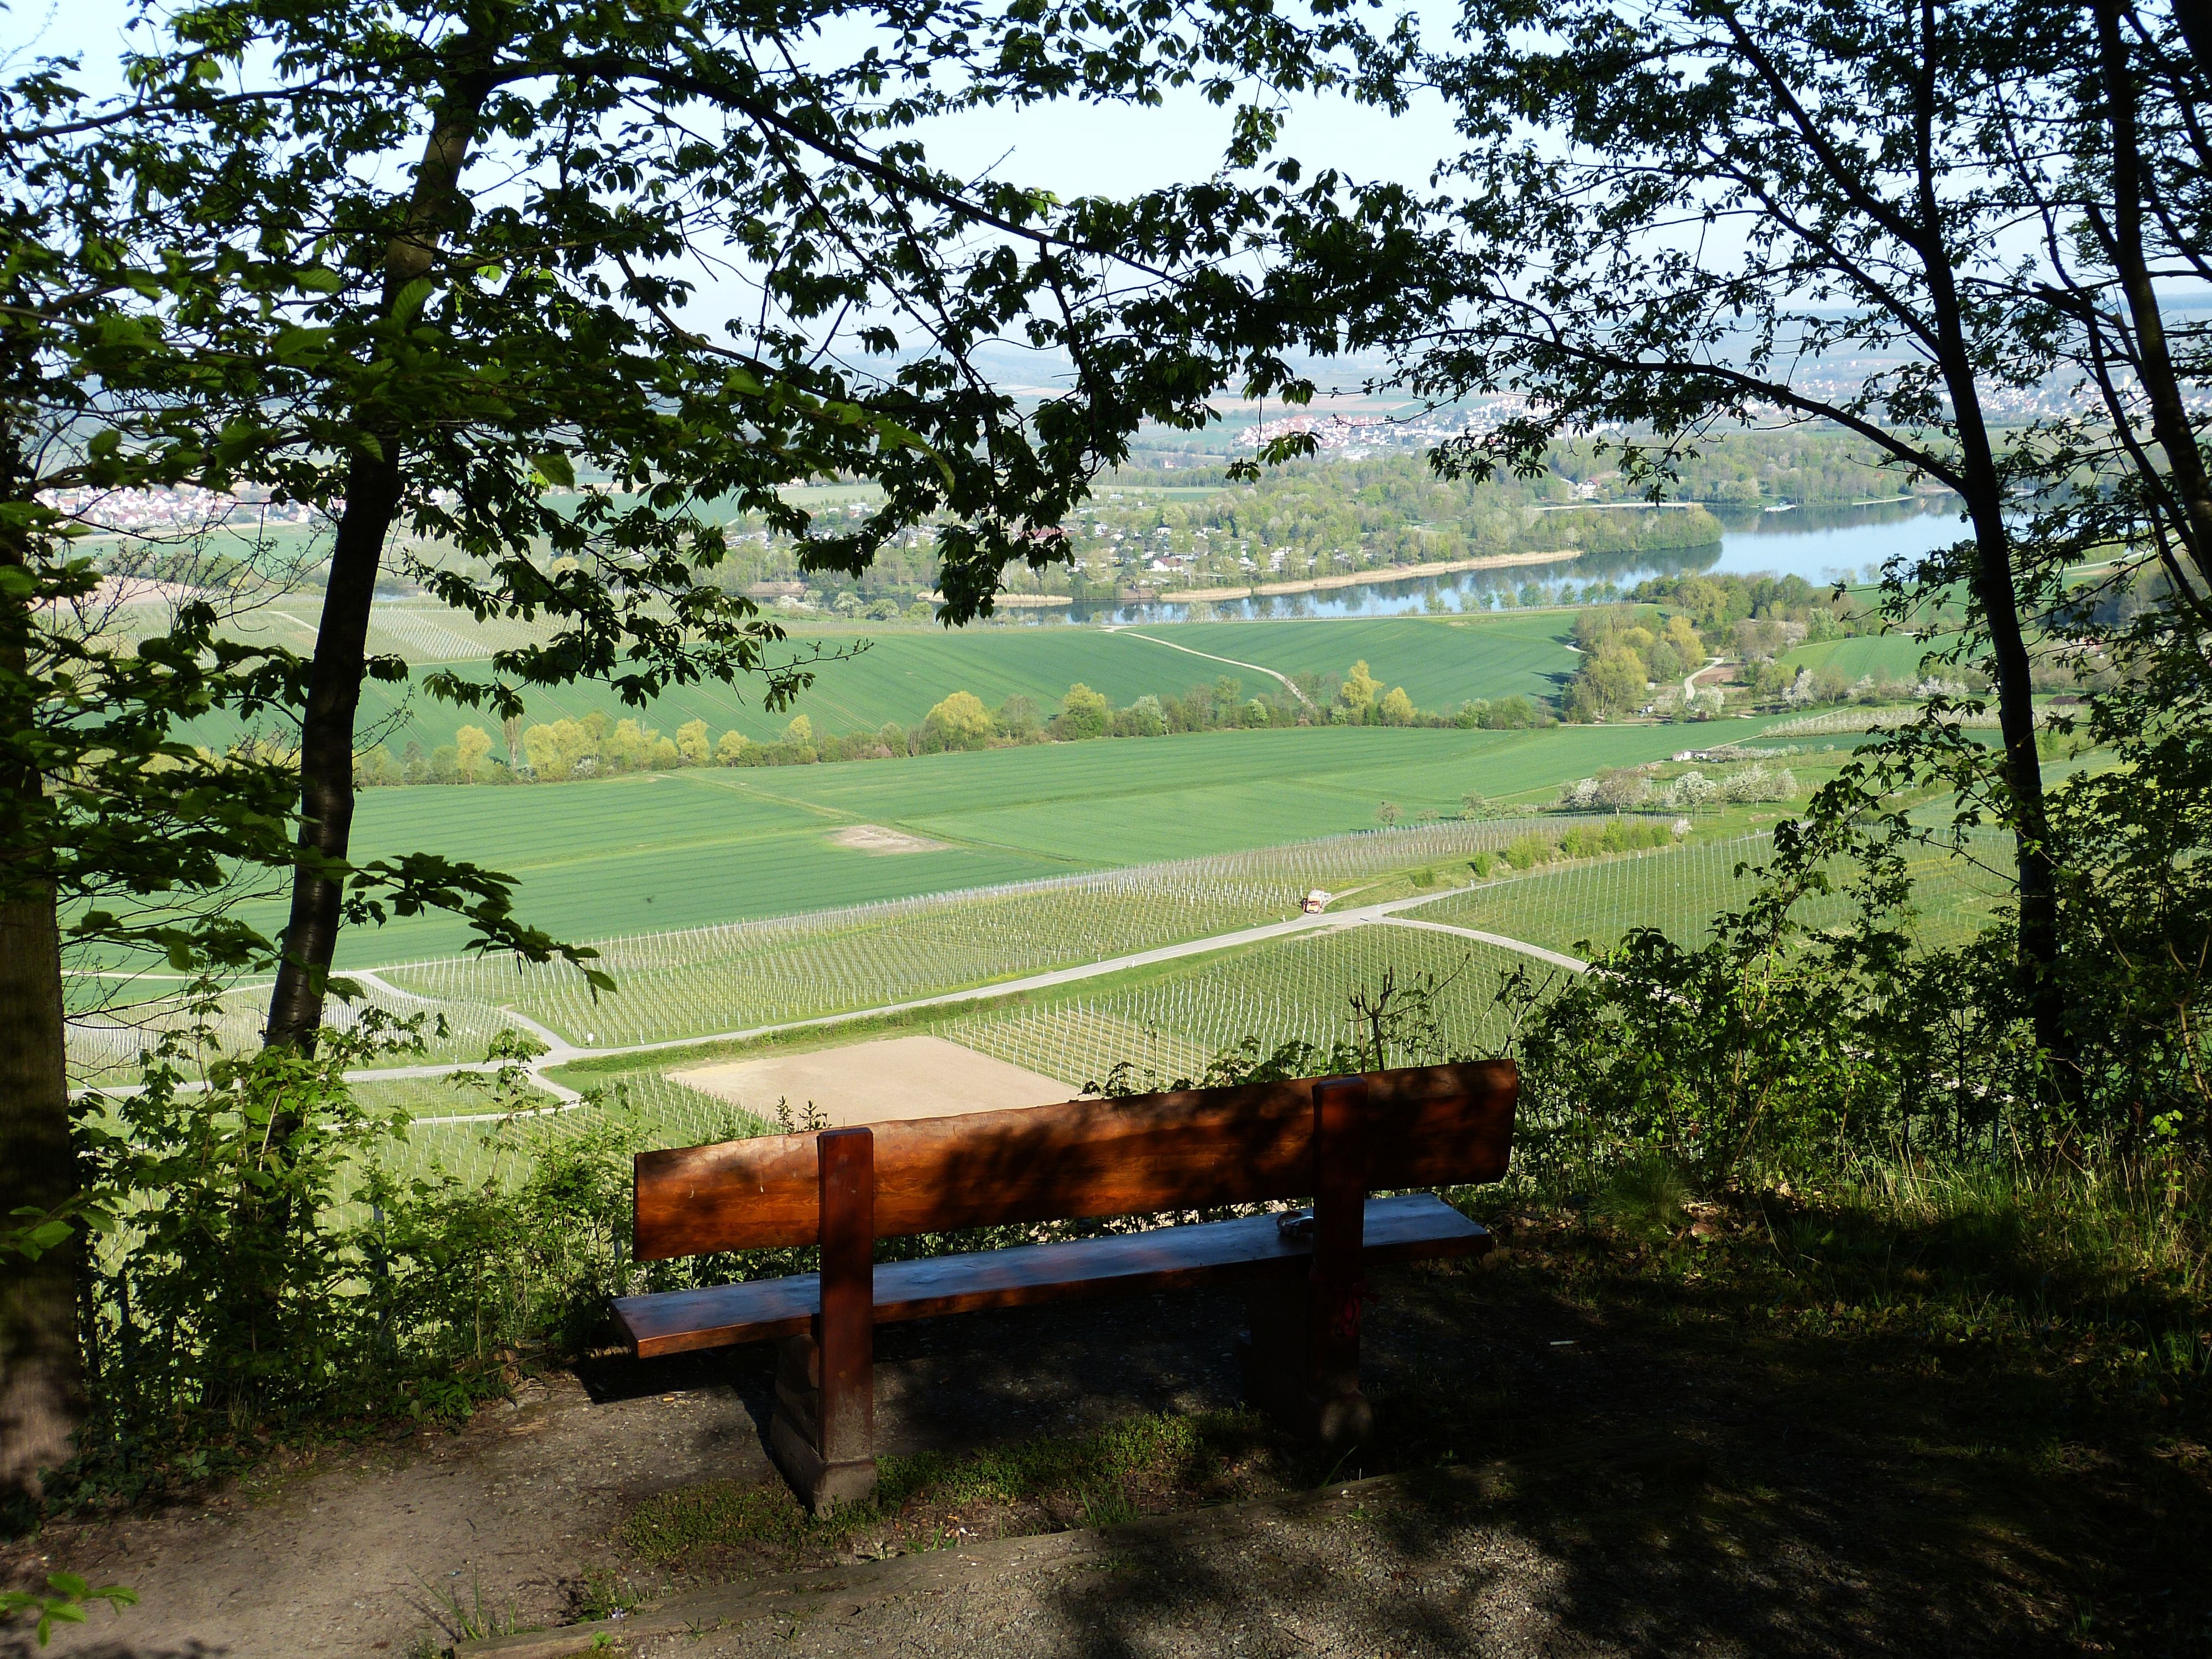
landscape, tree, nature, grass, mountain, structure, plant, grape, vine, wine, field, farm, flower, lake, spring, rest, agriculture, bank, outlook, recovery, winegrowing, rebstock, rural area, wine region